State microbe

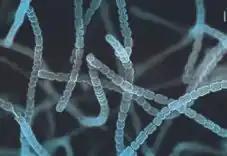
"Streptomyces griseus" shown in a color-enhanced scanning electron micrograph. Original b&w image used with permission of the Actinomycetes Society of Japan by S. Amano, S. Miyadoh & T. Shomura .

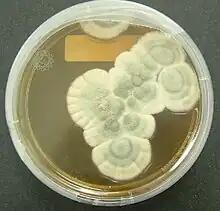
"Penicillium chrysogenum" produces the antibiotic penicillin

In February 2013, House Concurrent Resolution 12 (HCR-12) was introduced into the Oregon legislative system by Representative Mark Johnson; the bill designates "Saccharomyces cerevisiae" (brewer's yeast or bakers yeast) as the Official Microbe of the State of Oregon. The bill was passed by unanimous vote in the House on April 11; it passed in the Senate by a vote of 28 to 2 on May 23. Cosponsors of the measure were: Representatives Dembrow, McLane, Vega Pederson, Whisnant, Williamson, and Senators Hansell, Prozanski, and Thomsen.